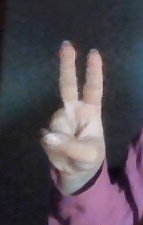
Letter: taa